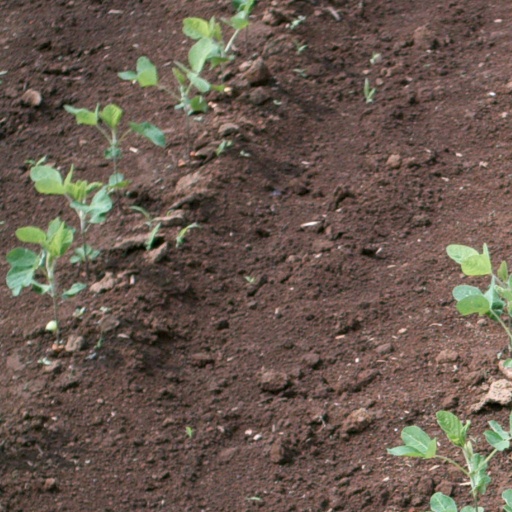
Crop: soybean